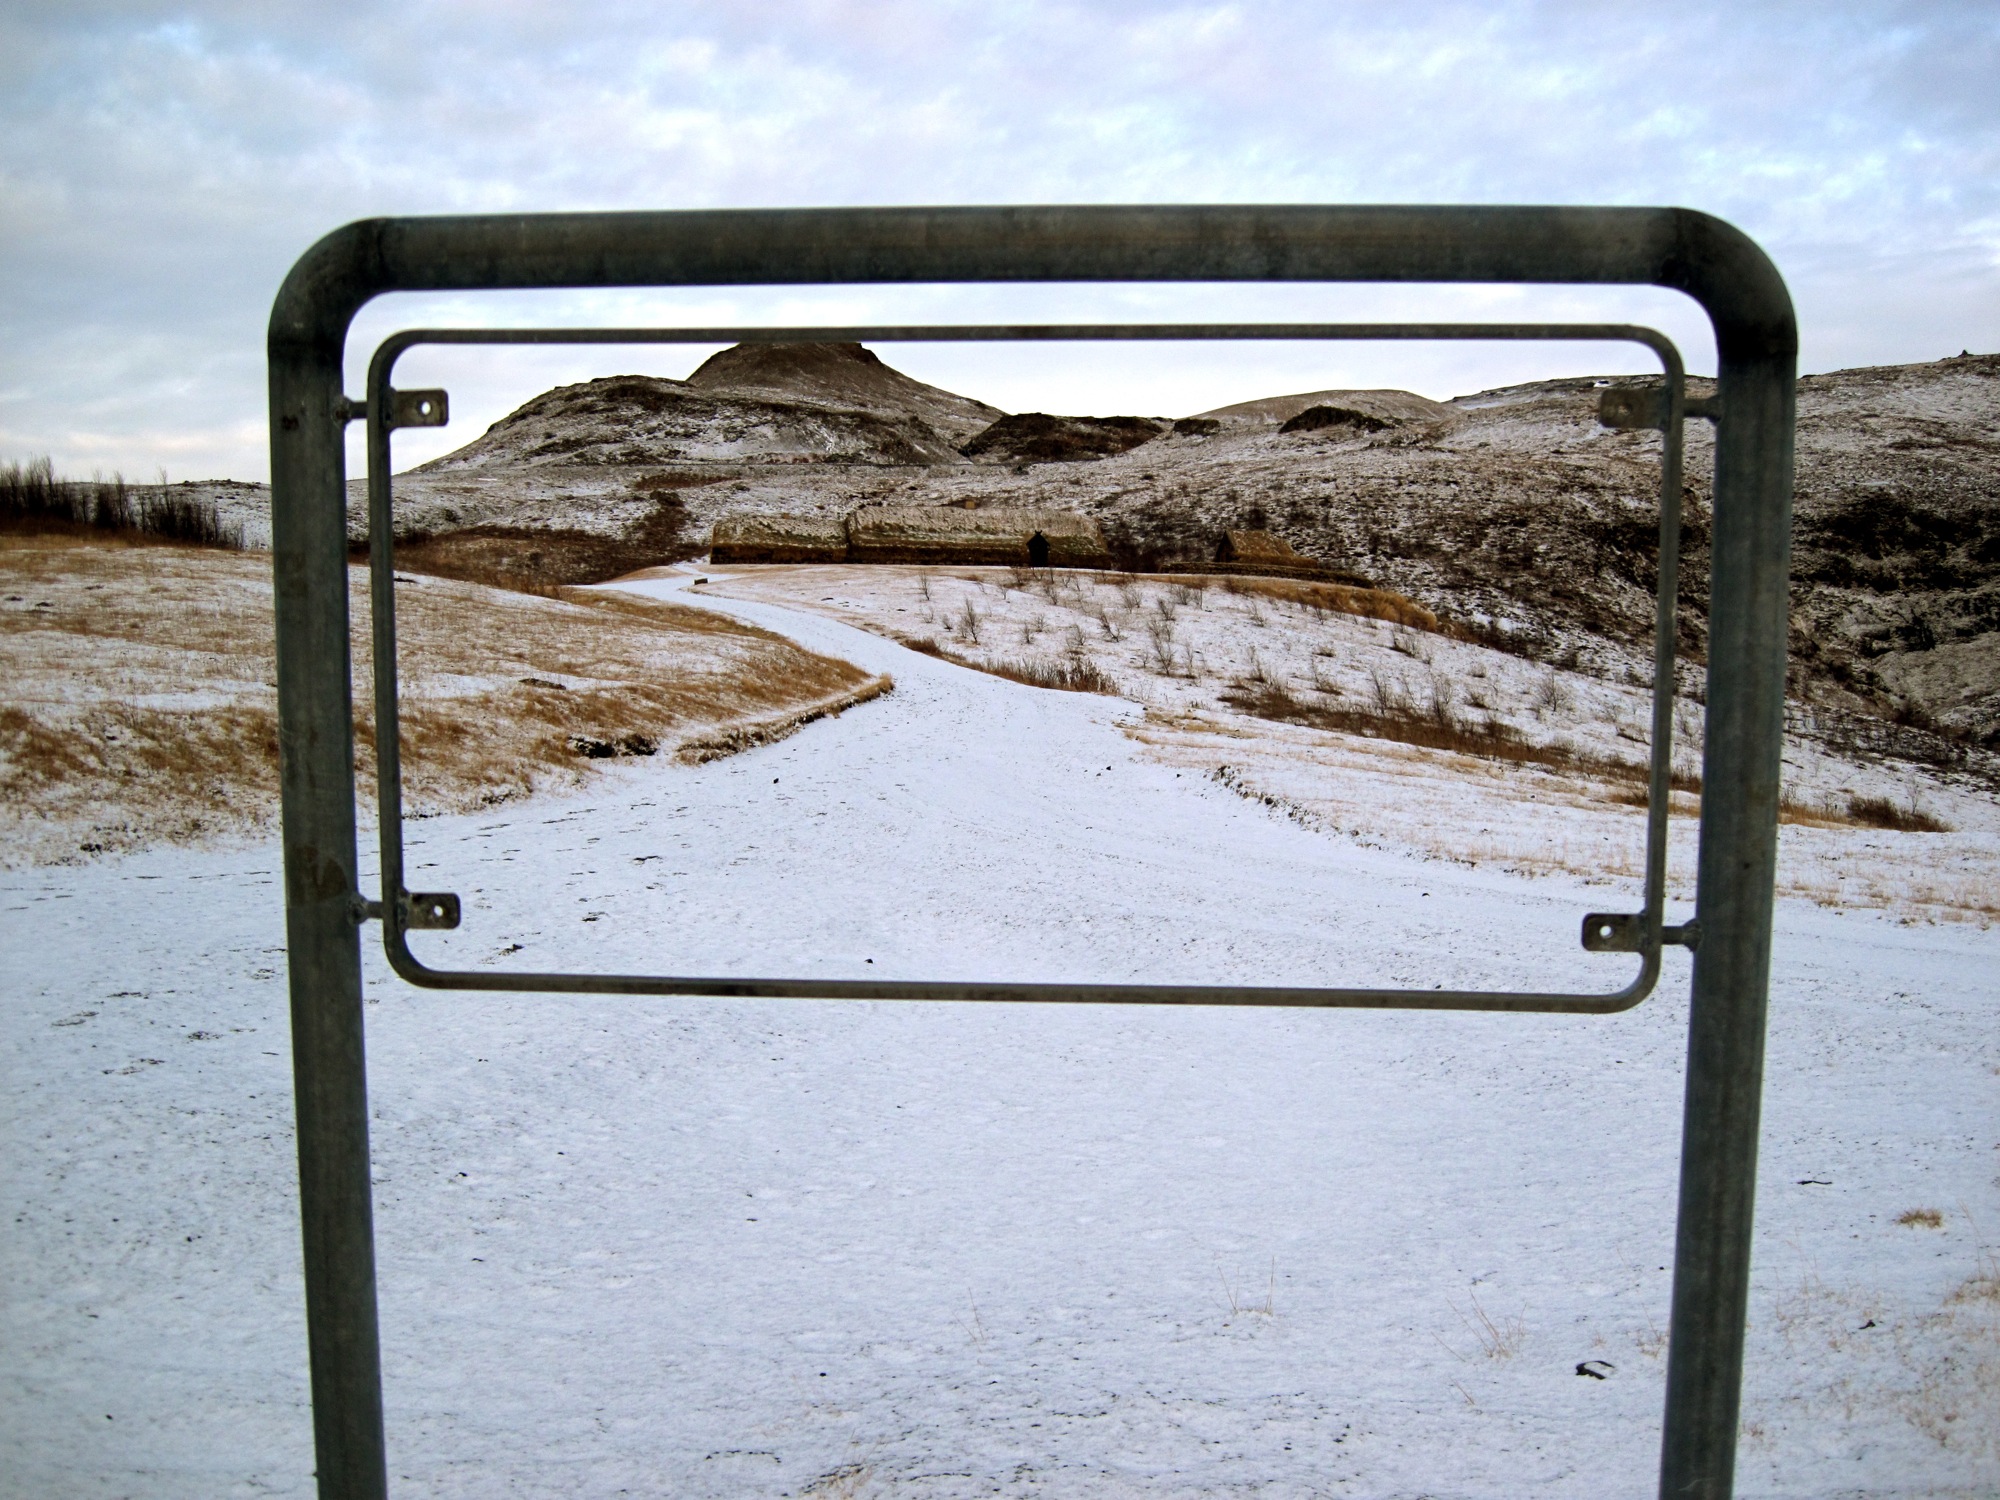
sand, snow, winter, wood, sign, ice, weather, iceland, season, material, shape